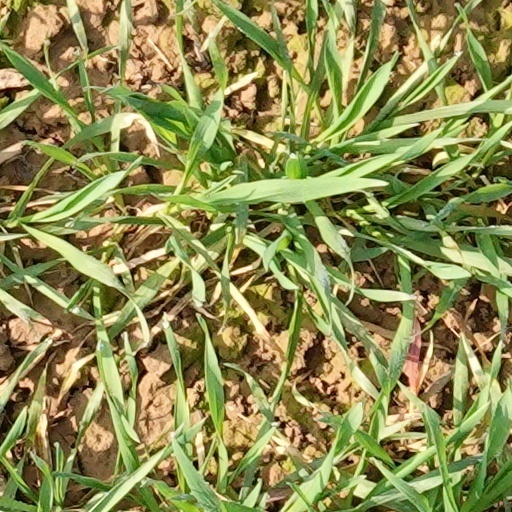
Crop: wheat